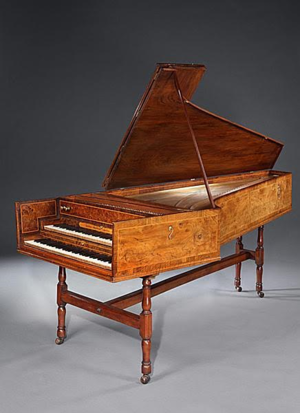
clavecin Kirckman, Londres, 1763
Les Kirkman sont une famille anglaise de facteurs de clavecins, et plus tard de pianos. Ils étaient d'origine alsacienne.